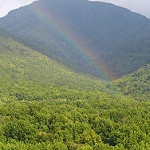
Label: mountain